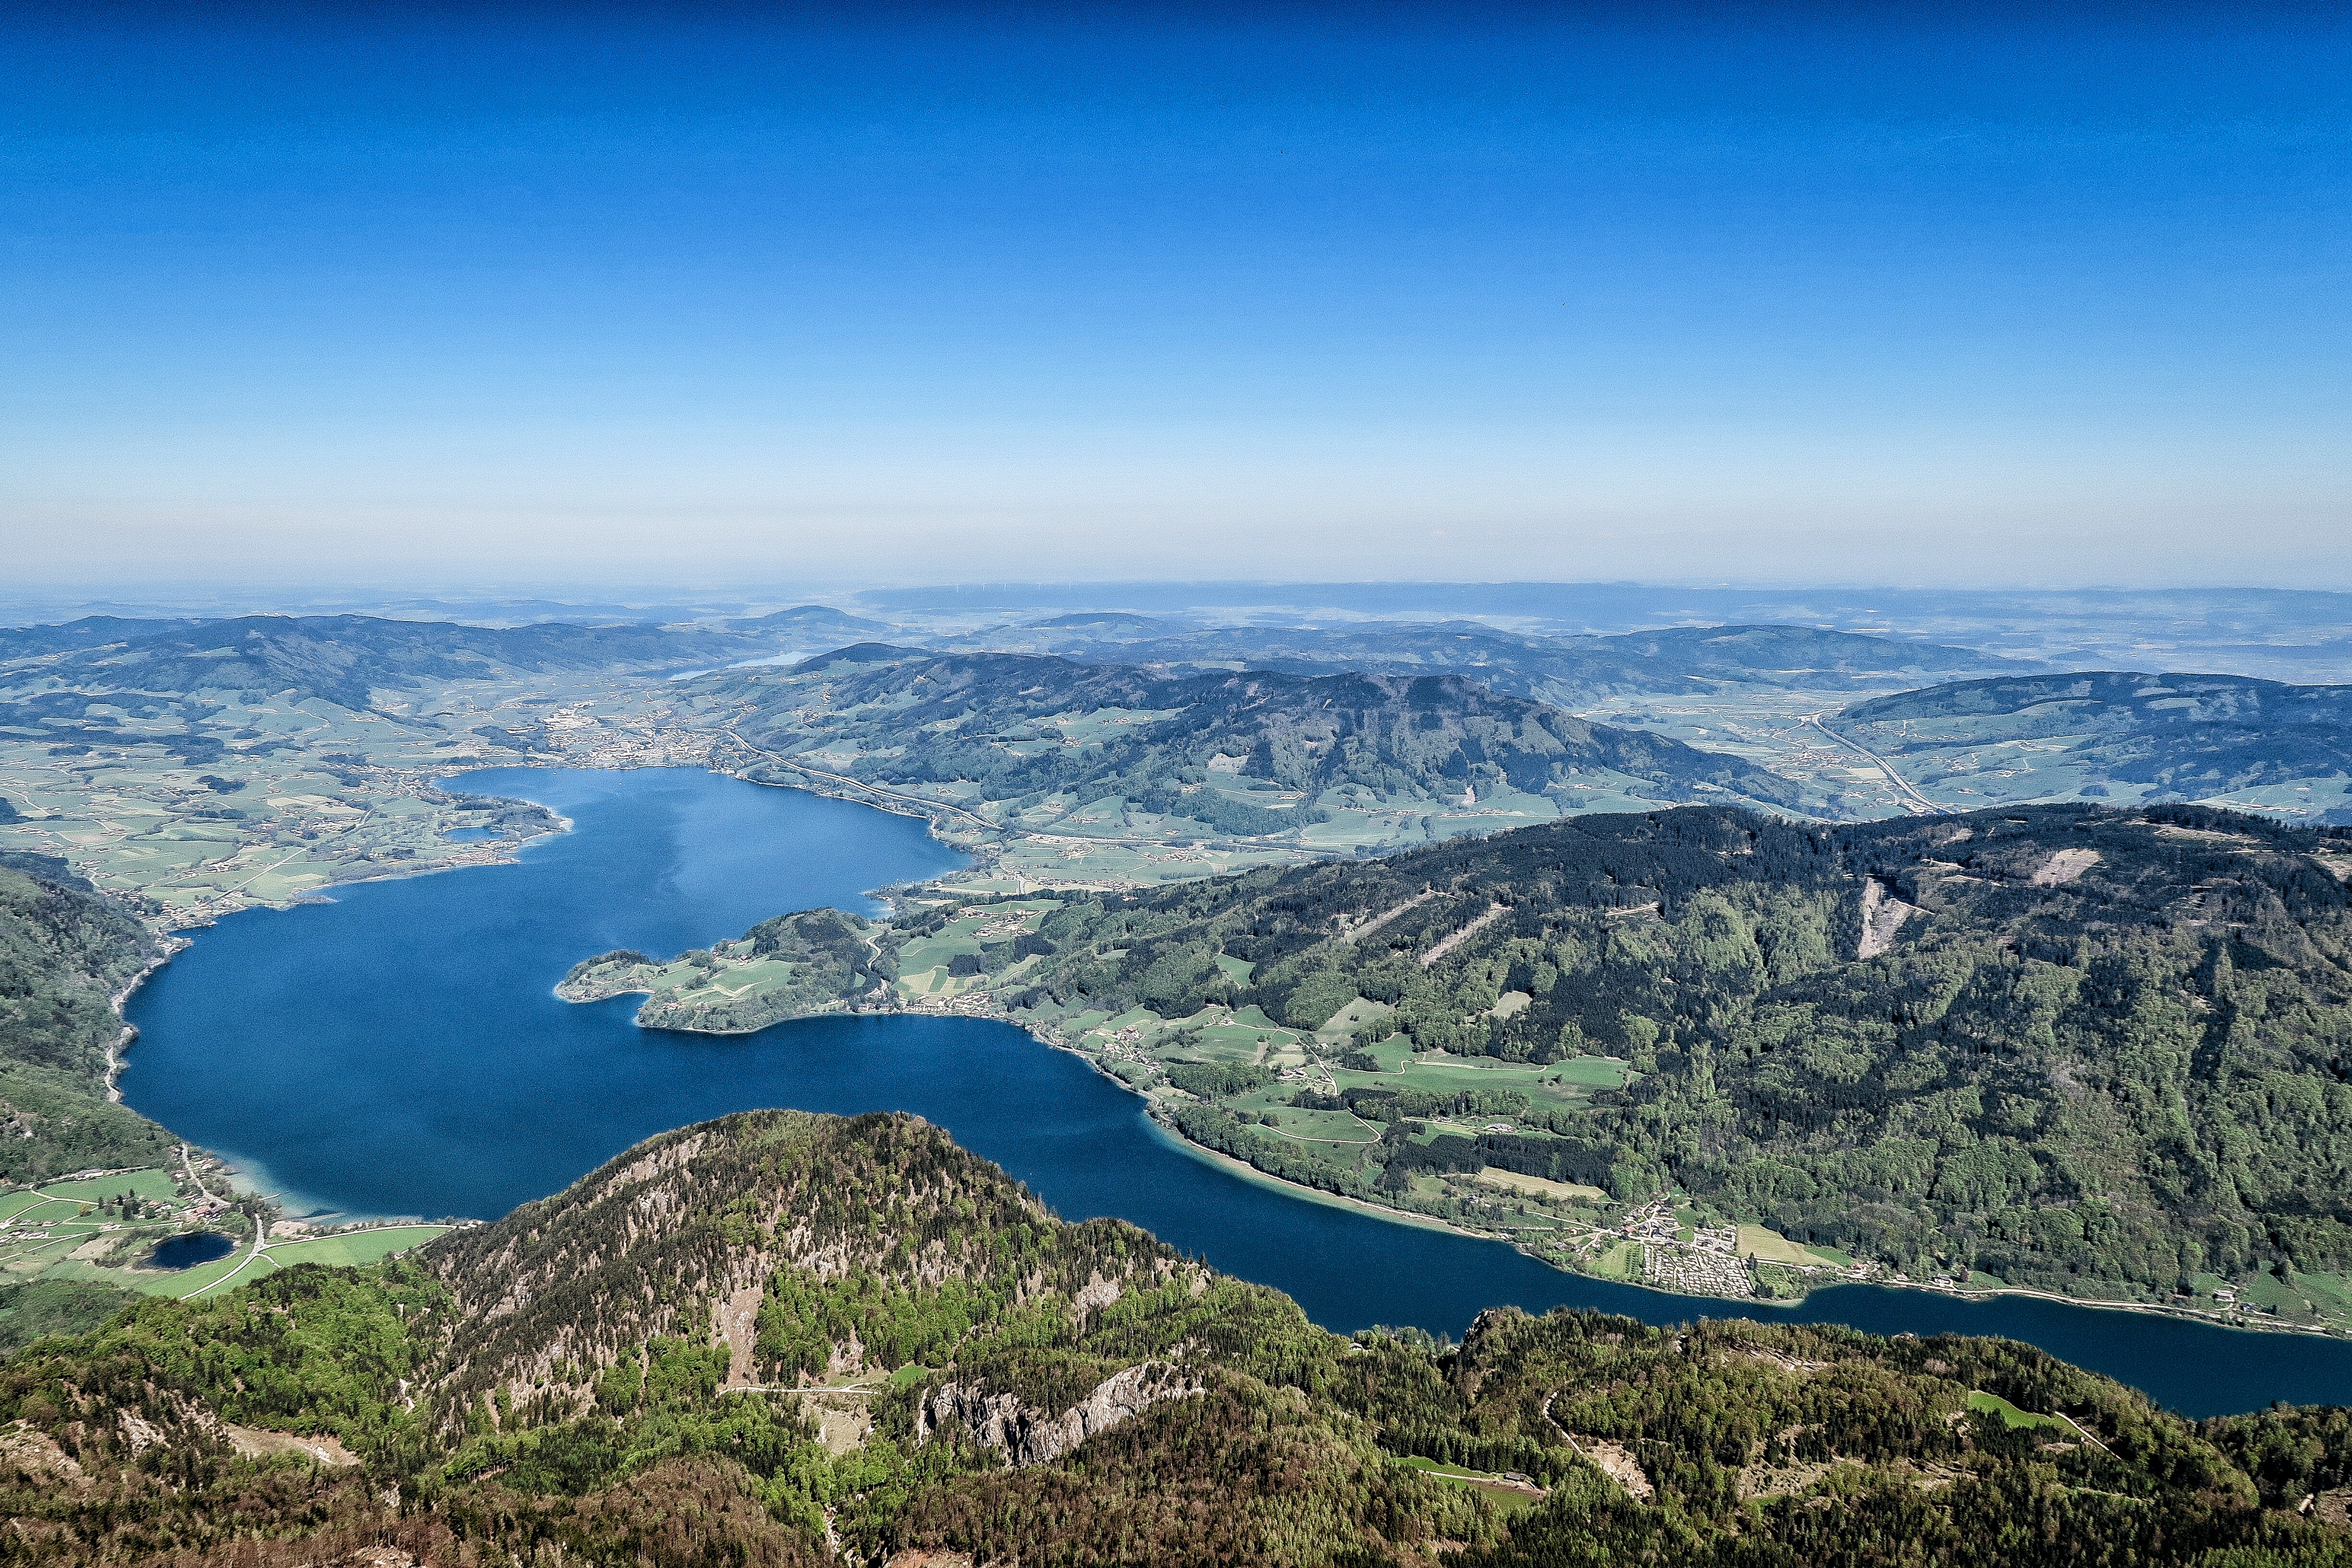
landscape, horizon, mountain, hill, lake, river, mountain range, panorama, ridge, plateau, fell, loch, crater lake, landform, aerial photography, geographical feature, mountainous landforms